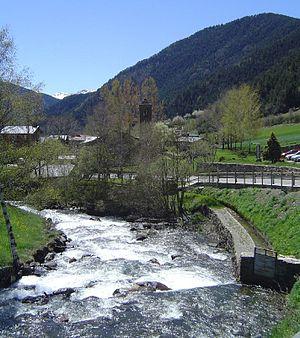
Cet article présente une liste des principales rivières d'Andorre, telle qu'établie par l'Institut d'Estudis Andorrans. Toutes ces rivières sont protégées par la loi.
Le riu de Segudet est un cours d'eau de la paroisse d'Ordino en Andorre, long de 3,7 km et affluent de la Valira del Nord.
Les estanys de Montmantell sont un ensemble de 5 lacs de montagne situés en Andorre dans la paroisse de La Massana.